Kangirsuk

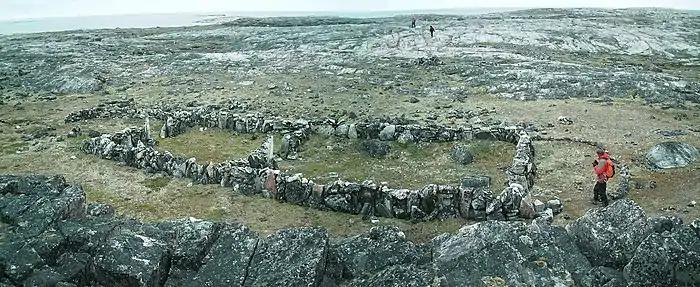
Pamiok Island, Longhouse No. 2

In the 11th century the area was possibly visited by Vikings. Not far from the village on Pamiok Island, Thomas E. Lee, an archaeologist from Université Laval, discovered a stone foundation of what he identified at the time to be a Viking long house. More recent archaeological investigations have identified the site as being part of the Dorset culture. Another archeological site, Hammer of Thor, is located on north shores of Payne River about west of the village.